Bidzar

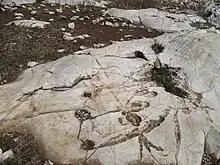
Bidzar archeological site towards Guider

The Bidzar petroglyphs are located near Bidzar village, on the Maroua-Garoua road toward Guider. An area of marble flagstone extending around the village "circa" from north to south, and from east to west displays around 500 engraved figures in total. The marble is of a calcareous type called cipolin; it has an ideal composition for engraving, having low resistance to friction and breaking easily. Figures were engraved into the marble using a hammer and an engraving tool. The figures are mostly geometrical, consisting of groups of circles, some isolated and some in groups. It has been speculated that the engraving represent concepts or stories from myths, or elaborate a cosmogeny.